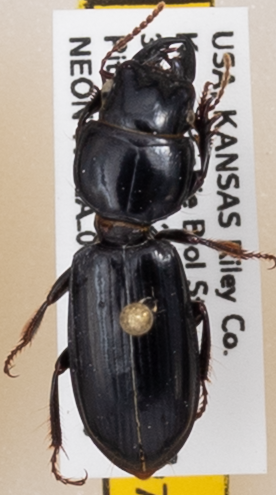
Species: Scarites subterraneus
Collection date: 2019-06-05
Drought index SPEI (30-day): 1.608
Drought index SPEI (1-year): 1.498
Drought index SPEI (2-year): -0.086